Biplot

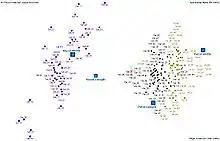
Spectramap biplot of Anderson's iris data set

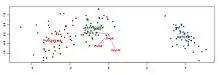
Discriminant analysis biplot of Fisher's iris data

Biplots are a type of exploratory graph used in statistics, a generalization of the simple two-variable scatterplot.